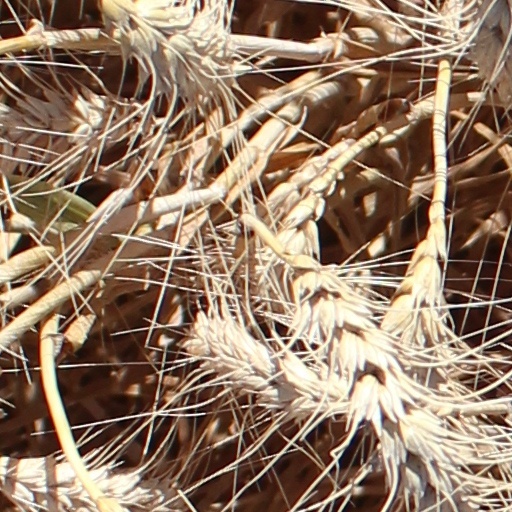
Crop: wheat